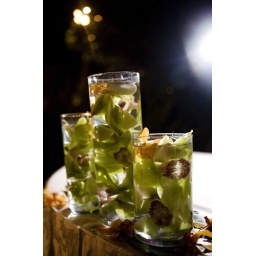
Orchids and floating candles in water filled vases